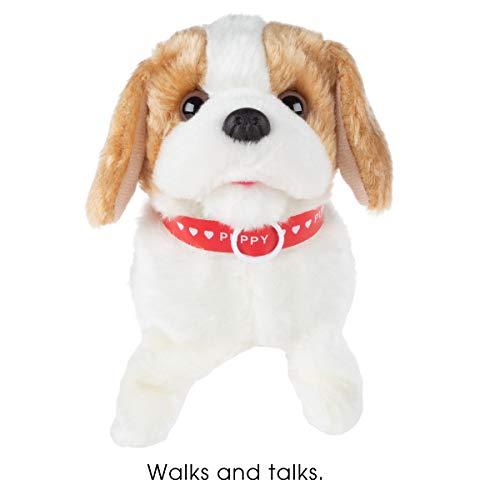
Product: Happy Trails Interactive Plush Puppy Toy– Battery Operated Dog That Walks, Barks & Does Back Flips, Soft & Snuggly Fur, Stuffed Animal Robot
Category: Toys & Games | Stuffed Animals & Plush Toys | Plush Interactive Toys
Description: INTERACTIVE- This adorable, battery-operated stuffed dog can do it all—it can walk forward, moves it mouth as it barks and does back flips  Just like the real thing, this pup is great for cuddling and its life-like functions make it fun to play with.
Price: $14.95
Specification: ProductDimensions:4x6.5x6.5inches|ItemWeight:11.2ounces|ShippingWeight:14.4ounces(Viewshippingratesandpolicies)|ASIN:B07S57ZHY1|Itemmodelnumber:80-TK173440|Manufacturerrecommendedage:36months-12years